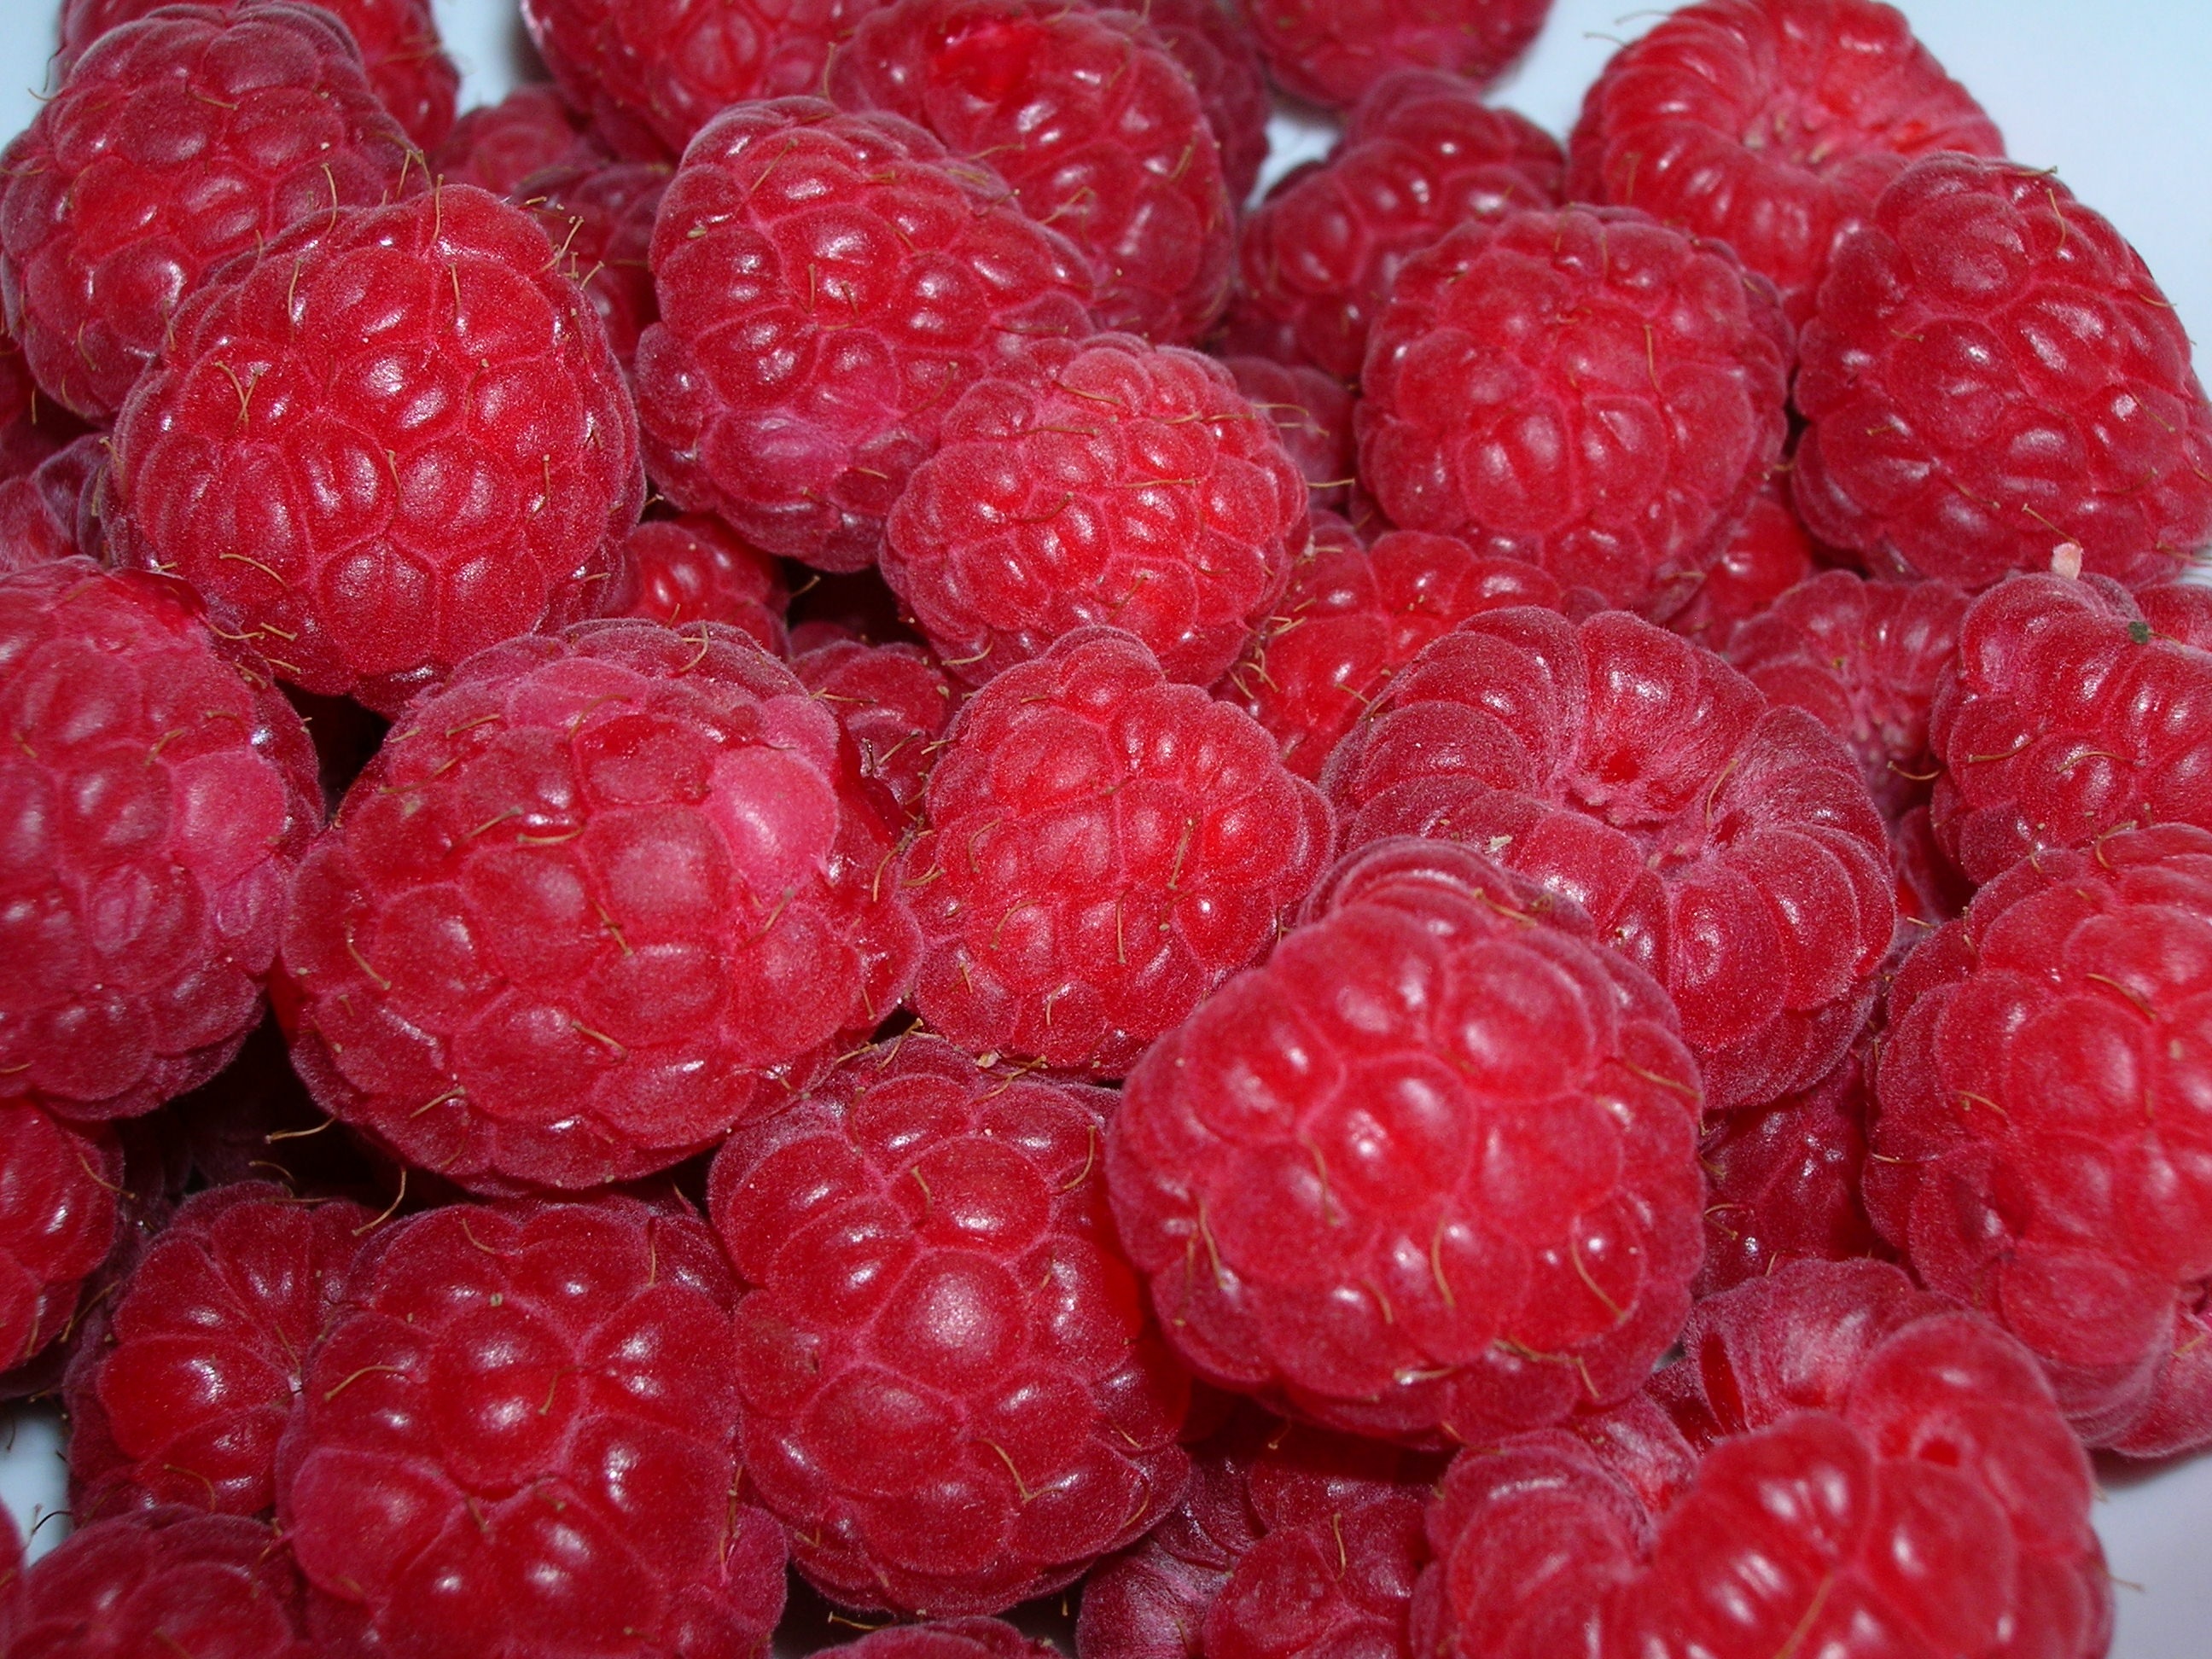
plant, raspberry, fruit, berry, sweet, flower, food, red, produce, blackberry, berries, flowering plant, land plant, frutti di bosco, zante currant, boysenberry, loganberry